Angus Taylor

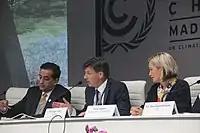

Following the 21 August 2018 leadership spill which challenged Malcolm Turnbull for leadership of the Liberal Party, Taylor was one of several frontbenchers to announce his resignation. Taylor wrote in a letter to Turnbull that he was resigning due to his support for Peter Dutton: "I have previously relayed to you my concerns about the direction of this Government, and my views on the policies that should characterise a traditional centre-right Liberal Party." After a second spill later in the week, Turnbull resigned as Prime Minister, with Scott Morrison elected as leader. Taylor was subsequently appointed as Minister for Energy, characterised by Morrison as "Minister for reducing electricity prices". His appointment prompted strong criticism from renewable energy advocates.